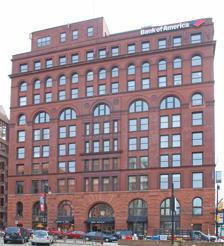
Building: Michigan Trust Company Building
Country: United States of America
Year built: 1892
United States historic place Michigan Trust Company Building U.S. National Register of Historic Places Show map of Michigan Show map of the United States Location 40 Pearl St., NW, Grand Rapids, Michigan Coordinates 42°57′58″N 85°40′12″W / 42.96611°N 85.67000°W / 42.96611; -85.67000 ( Michigan Trust Company Building ) Area 0.4 acres (0.16 ha) Built 1891 ( 1891 ) Architect Solon S. Beman Architectural style Romanesque Revival NRHP reference No. 83000879 Added to NRHP February 24, 1983 The Michigan Trust Company Building , also known as the Michigan Trust Building or just the Trust Building , is an office building located at 40 Pearl Street NW in Grand Rapids, Michigan . It was listed on the National Register of Historic Places in 1983. History The Michigan Trust Company was established in 1889 by a group of Grand Rapids businessmen including Anton G. Hodenpyl and Lewis H. Withey. In 1890 the company purchased a plot of land on which to construct their headquarters building was to stand. The firm hired Chicago architect Solon S. Beman to design the building. Taking inspiration in the romanesque buildings of Spain and France, Beman designed the structure in the Romanesque Revival style, using red sandstone, red brick and terra-cotta as its facing materials, giving what was to become the city's tallest office building a distinctive, elegant appearance. Construction began in 1891 and the building was completed in 1892. The new building was the first structure in Grand Rapids constructed solely to house office space, and was at the time the tallest building in Grand Rapids and the second tallest in Michigan after the Hammond Building in Detroit . In 1913 the Michigan Trust Company constructed two ten-story additions located at the rear of the building. In the late 1920s, a small eleventh story was added to house the University Club and the Women's City Club. The building became home to many of the leading professional firms in the city. In 1957 Old Kent Bank moved its headquarters to the building and began managing it. In 1967 the building was purchased by Alfred Taubman , who shortened the name to the "Trust Company Building," then the "Trust Building." A series of other firms owned the building, culminating with its 2012 purchase by CWD Real Estate. Description The Michigan Trust Company Building is a ten-story, steel-frame, U-shaped office building measuring 128 feet by are 132 feet. It is located on a corner with two street-facing facades. These facades consist of rock-face, red sandstone on the lower two stories and dark red brick trimmed with red terra cotta on the upper eight stories. The facades are further divided horizontally with trim work above floors seven and nine. Each facade contains 117 window openings, with round-head windows on floors two, seven, and nine, and square-head windows in the remaining floors. References